North American English regional phonology

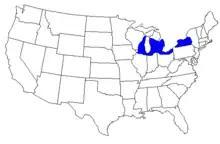
This map shows the approximate extent of the Northern Cities Vowel Shift, and thus the approximate area where the Inland North dialect predominates. Note that the region surrounding Erie, Pennsylvania is excluded.

The Inland North is a dialect region once considered the home of "standard Midwestern" speech that was the basis for General American in the mid-20th century. However, the Inland North dialect has been modified in the mid-1900s by the Northern Cities Vowel Shift (NCS), which is now the region's main outstanding feature, though it has been observed to be reversing at least in some areas, in particular with regards to raising before non-nasal consonants and fronting. The Inland North is centered on the area on the U.S. side of the Great Lakes, most prominently including central and western New York State (including Syracuse, Binghamton, Rochester, and Buffalo), much of Michigan's Lower Peninsula (Detroit, Grand Rapids), Toledo, Cleveland, Chicago, Gary, and southeastern Wisconsin (Milwaukee, Racine, Kenosha), but broken up by the city of Erie, whose accent today is non-Inland Northern and even Midland-like. The NCS itself is not uniform throughout the Inland North; it is most advanced in Western New York and Michigan, and less developed elsewhere. The NCS is a chain shift involving movements of six vowel phonemes: the raising, tensing, and diphthongization of towards in all environments ("cat" being pronounced more like "kyat"), then the fronting of to ("cot" sounding like "cat"), then the lowering of towards ("caught" sounding like "cot", but without the two merging due to the previous step), then the backing and sometimes lowering of , toward either or , then the backing and rounding of towards , so that ("cut" sounding like "caught"), then lastly the lowering and backing of (but without any "pin"–"pen" merger).